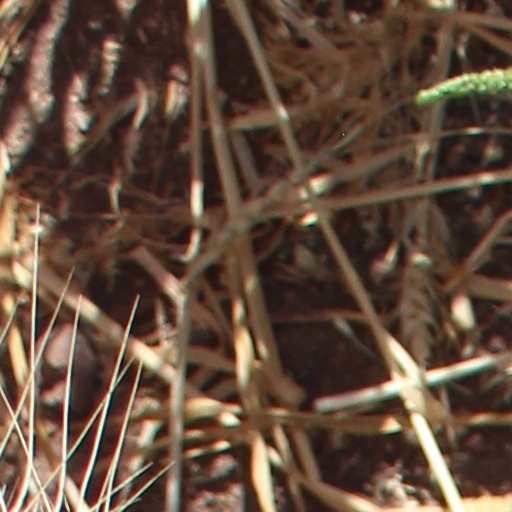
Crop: wheat